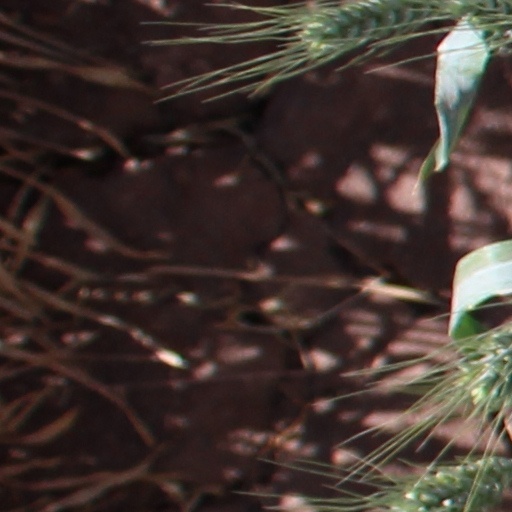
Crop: wheat